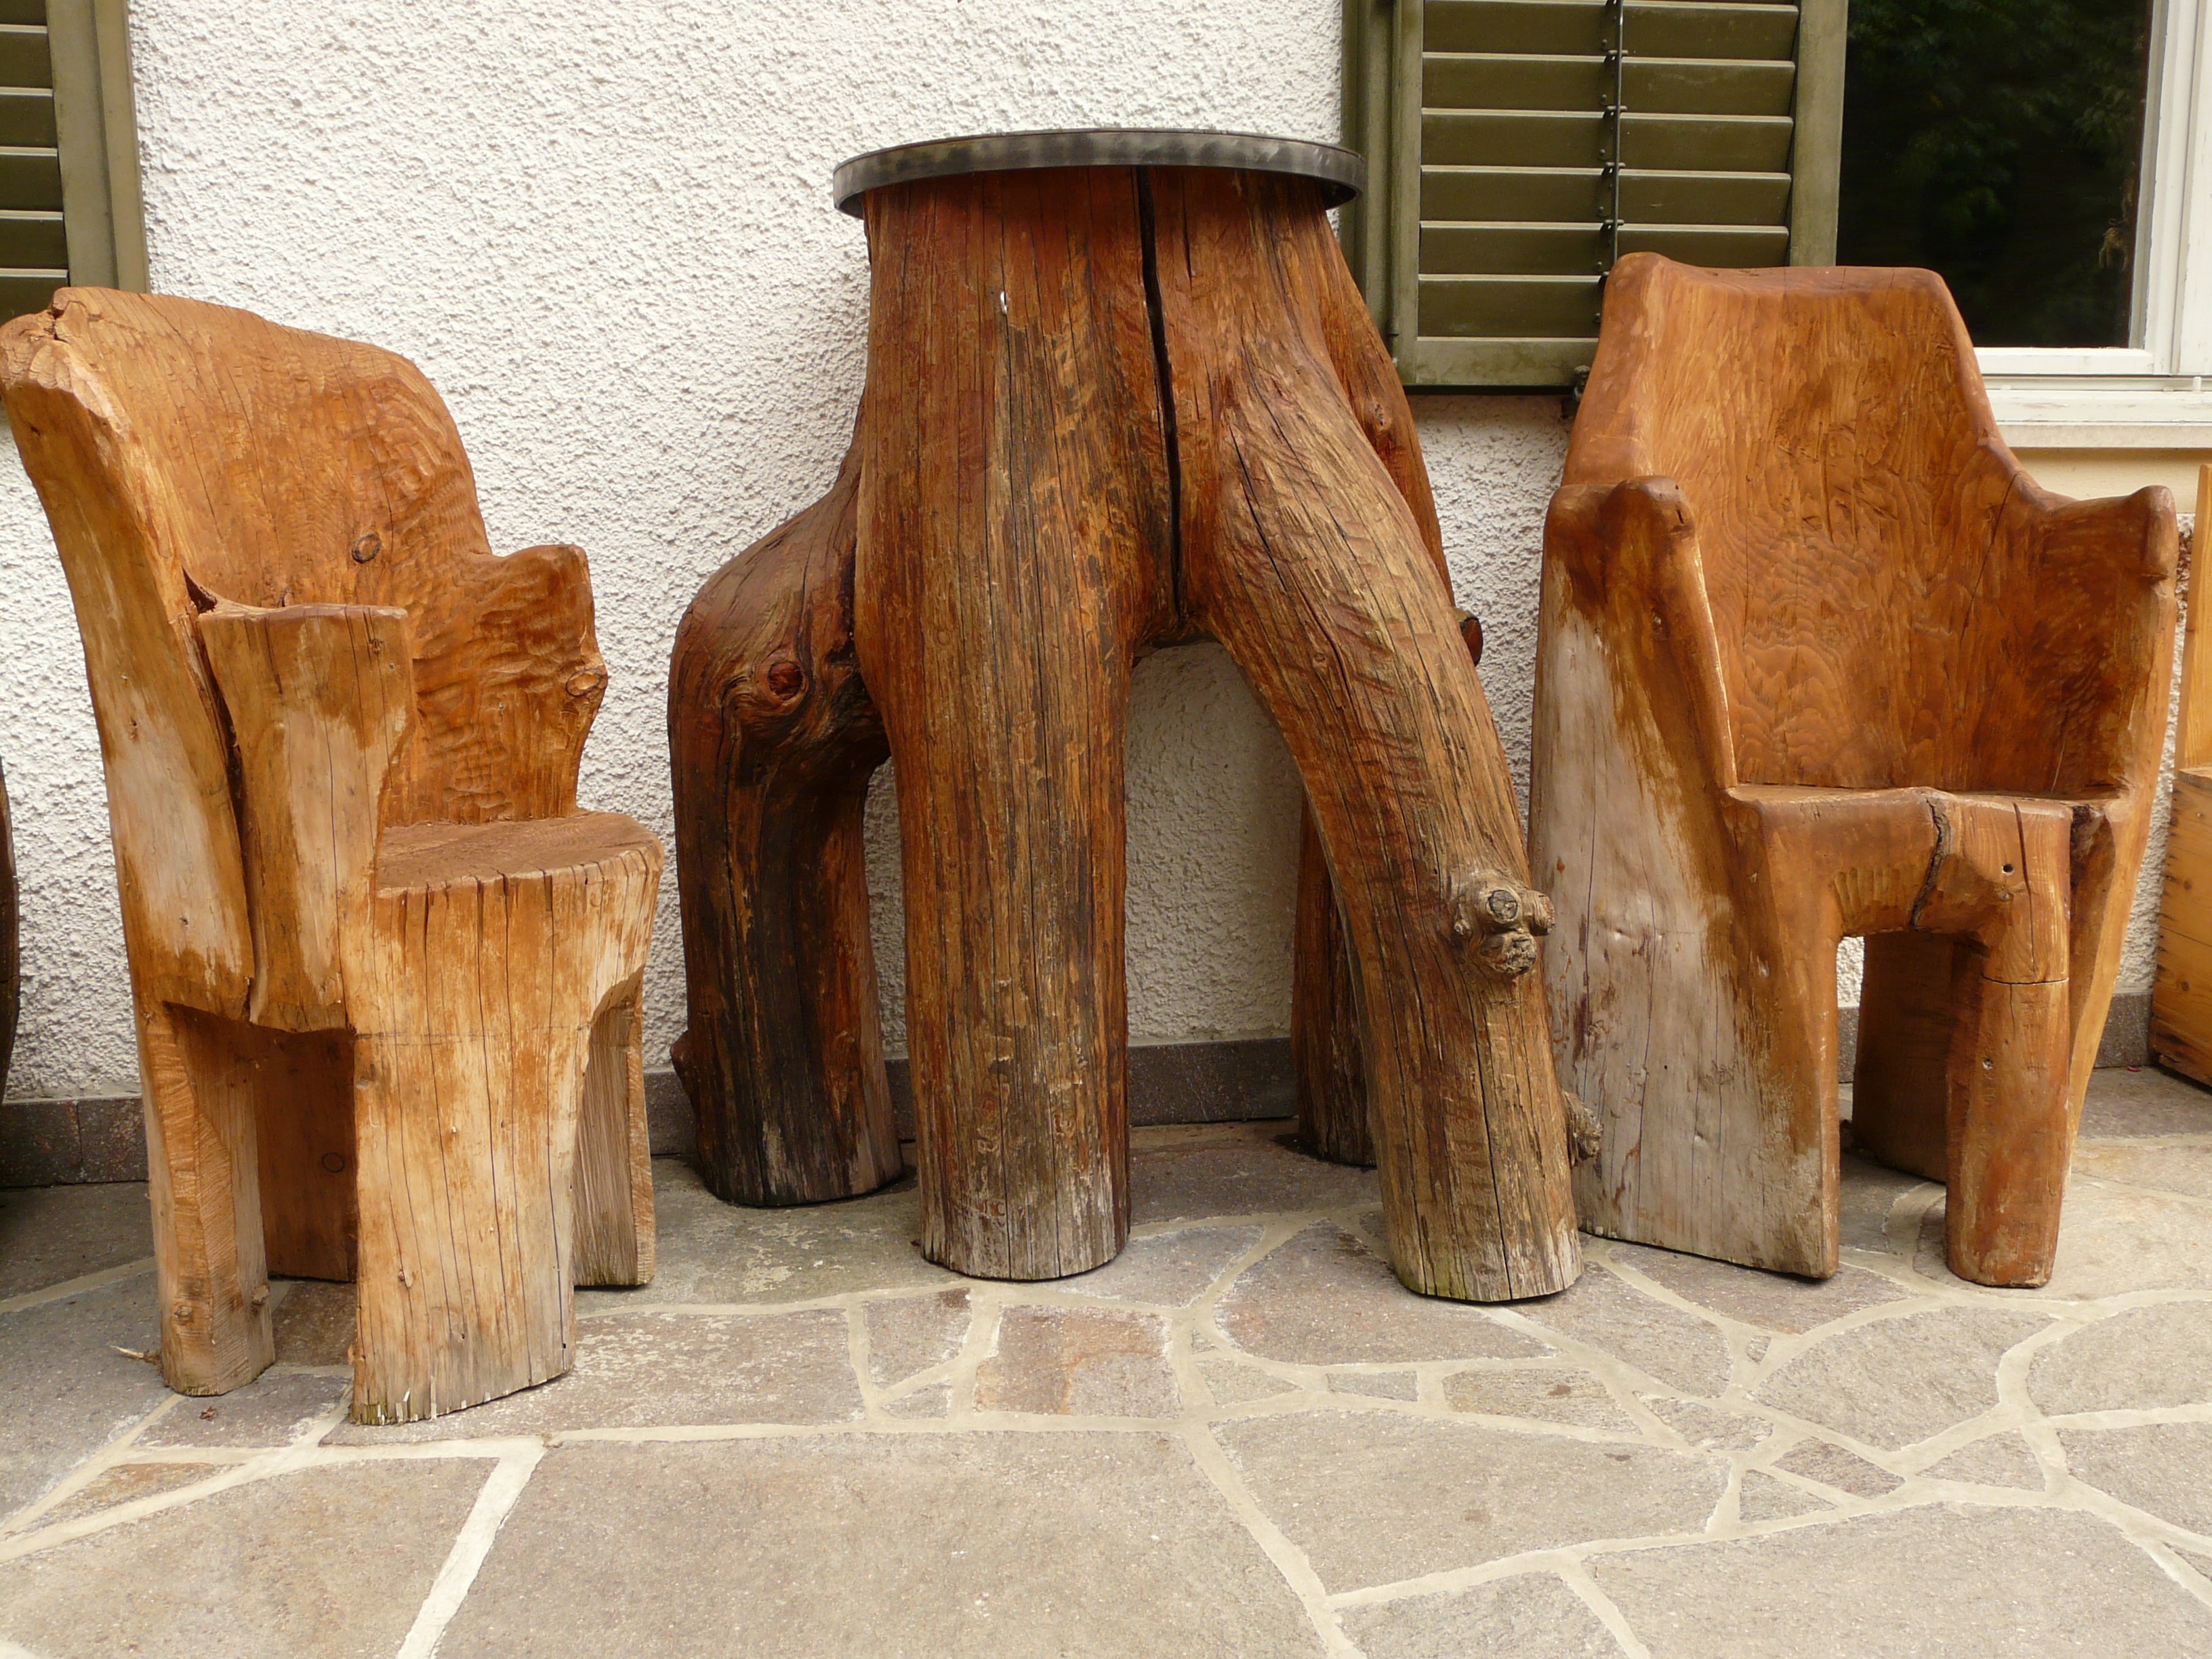
table, structure, wood, chair, column, furniture, sculpture, art, carving, garden furniture, man made object, ancient history